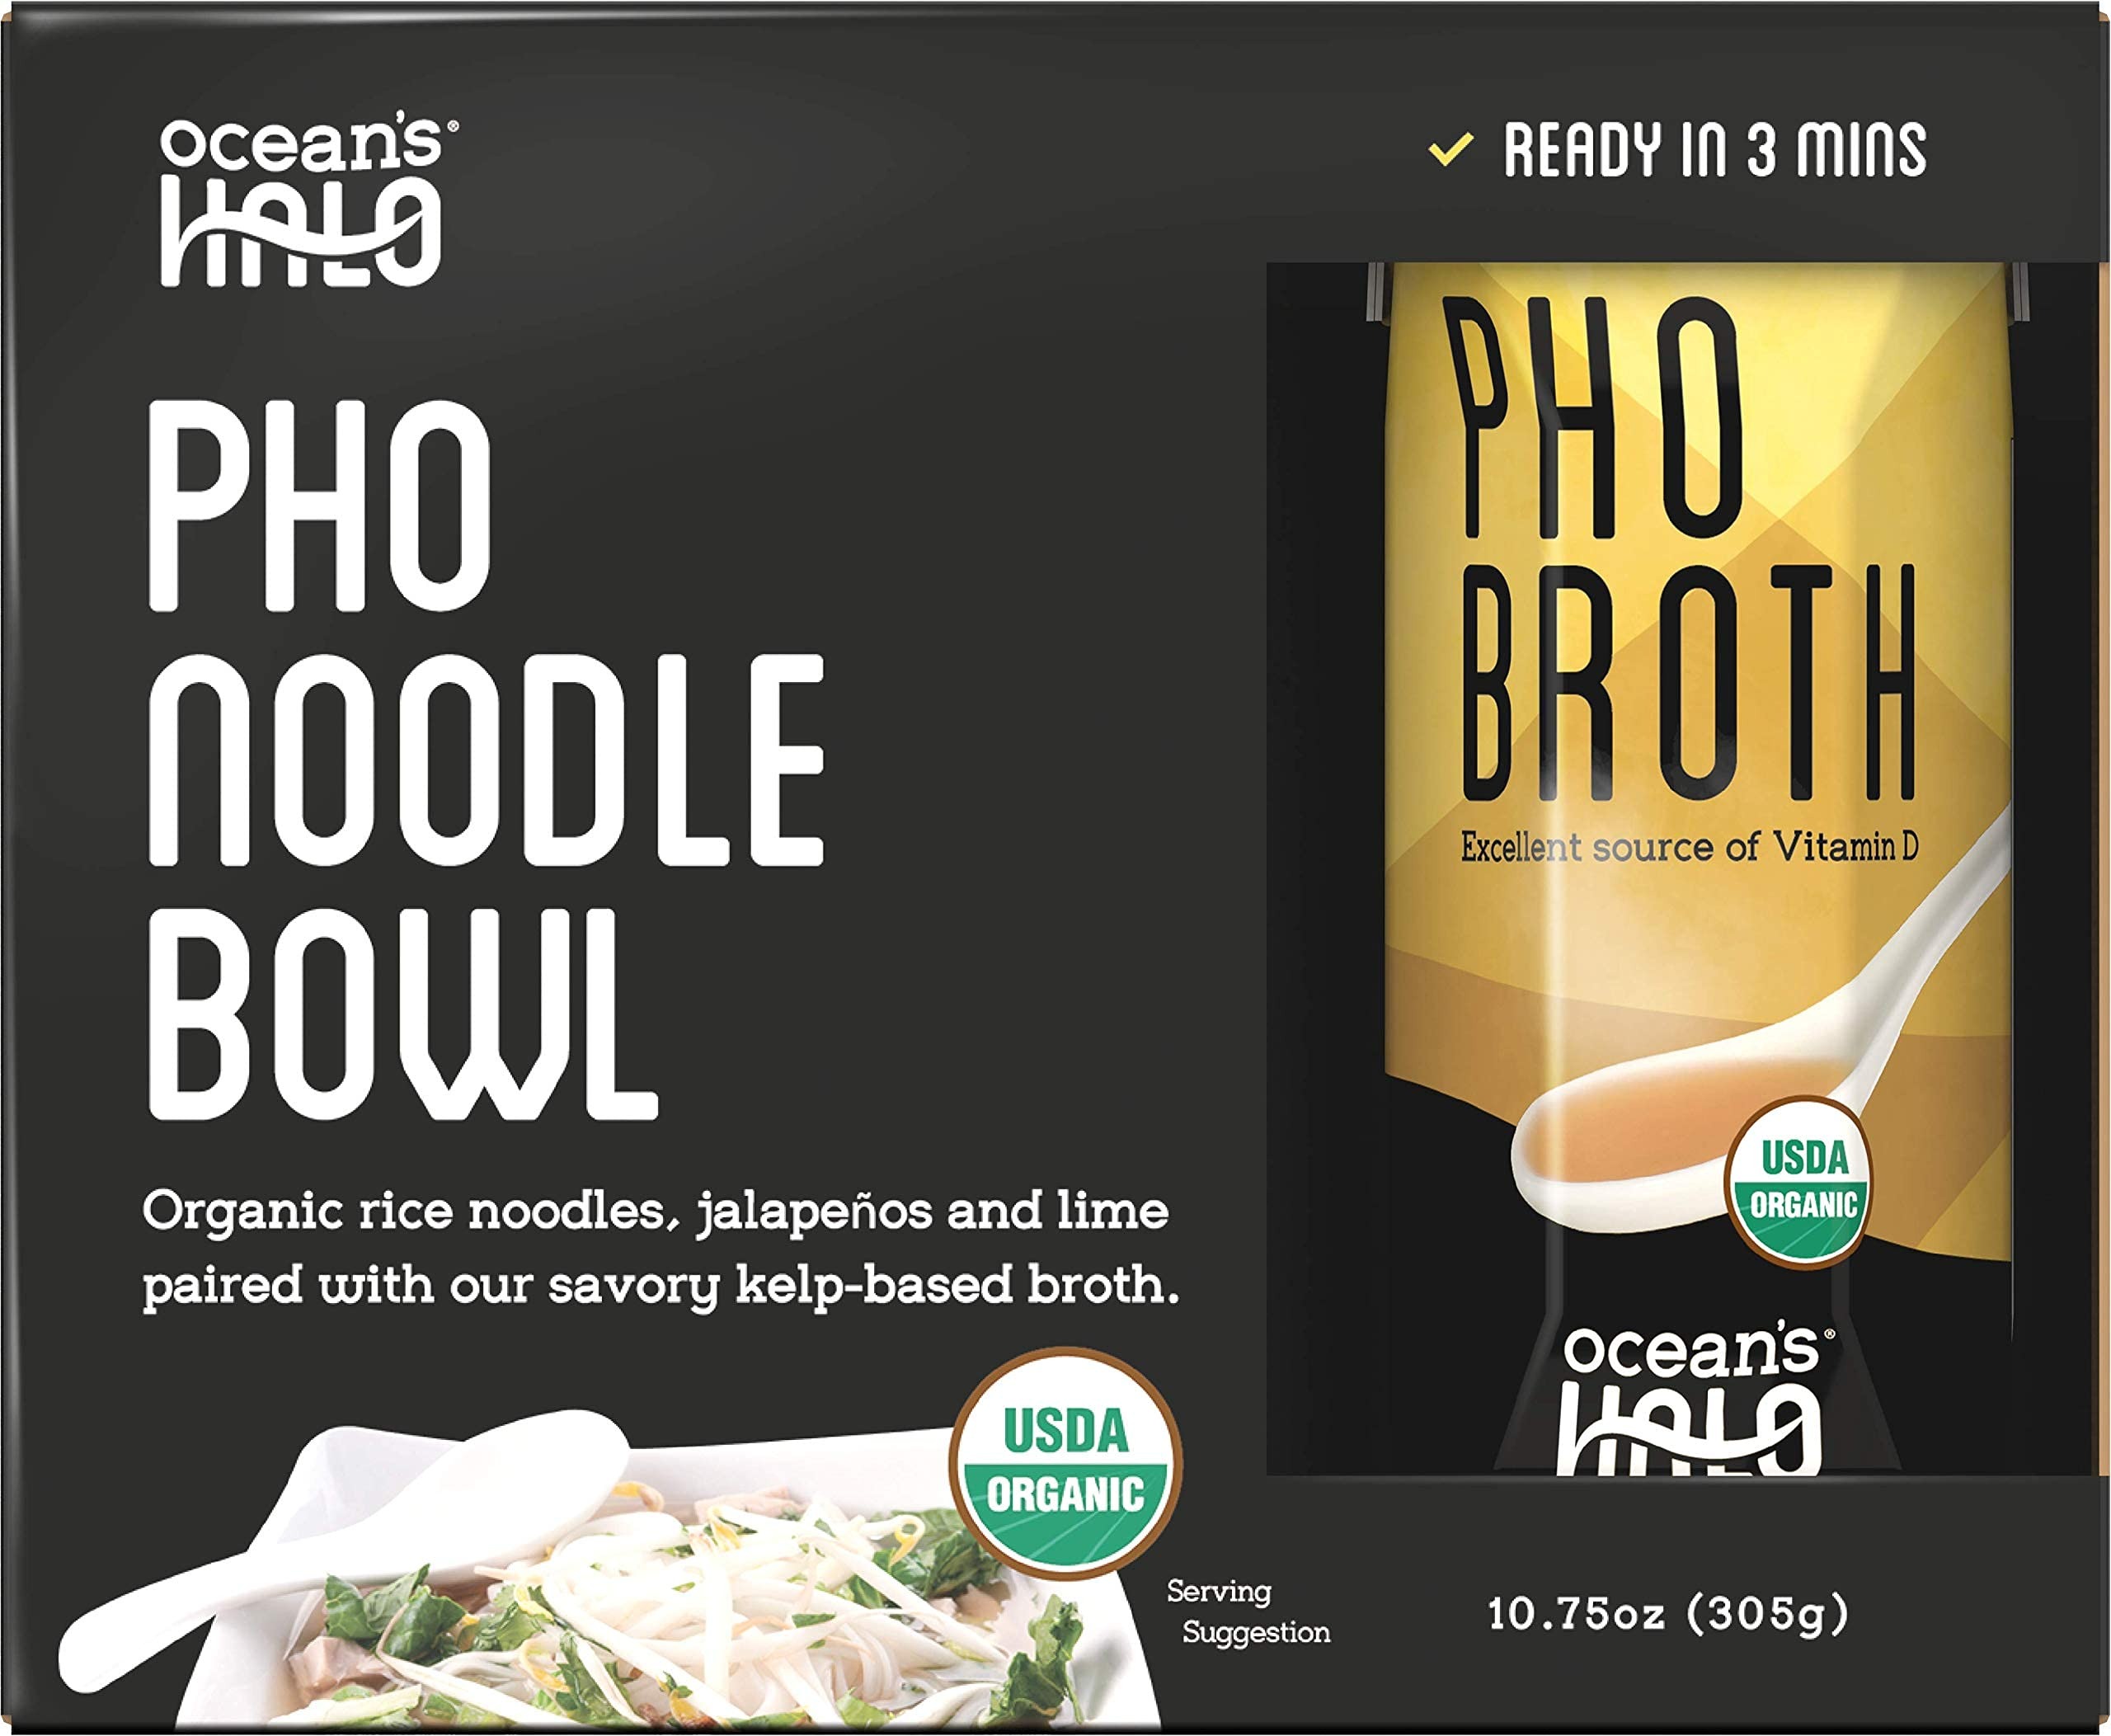
Item Name: Ocean's Halo Pho Noodle Bowl, 10 oz., 2 Pack
Bullet Point 1: Organic Rice Noodles, Pho Broth, optional spice packet, and plant-fiber compostable bowl
Bullet Point 2: Vegan & Gluten-free
Bullet Point 3: USDA Organic
Bullet Point 4: No GMO ingredients
Bullet Point 5: Excellent Source of Vitamin D and Iodine
Value: 20.0
Unit: Ounce

Price: 4.72